The Boat Race 2010

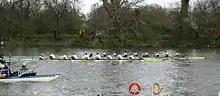
Cambridge passing Oxford at Chiswick Pier

Oxford were pre-race favourites, and won the toss, electing to start the race from the Surrey station. They took an early lead and were nearly half a length up on Cambridge by the time the crews passed the Harrods Furniture Depository. The boats closed in on one another and umpire Harris was forced to issue a number of warnings to both coxes as the crews came close to clashing oars. The Light Blues pulled themselves back into contention around the Chiswick Reach and took the lead into Corney Reach. Oxford attempted to find a quicker racing line and were still in touch, but Cambridge inched away from them, passing the finishing post lengths ahead in a time of 17 minutes 35 seconds.